Würzburg

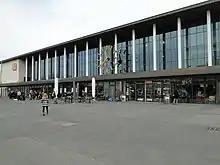
Würzburg Main station

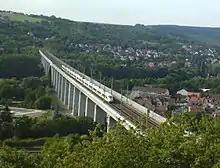
Hanover–Würzburg high-speed railway crossing the river Main north of Würzburg

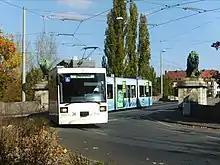
A Würzburg tram crosses the river Main on the "Löwenbrücke".

The proposed Line 6 from Hauptbahnhof (Main Station) to Hubland university campus via Residenz is scheduled to be completed after 2018.